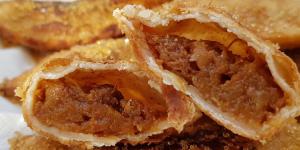
empanadillas dulces de calabaza